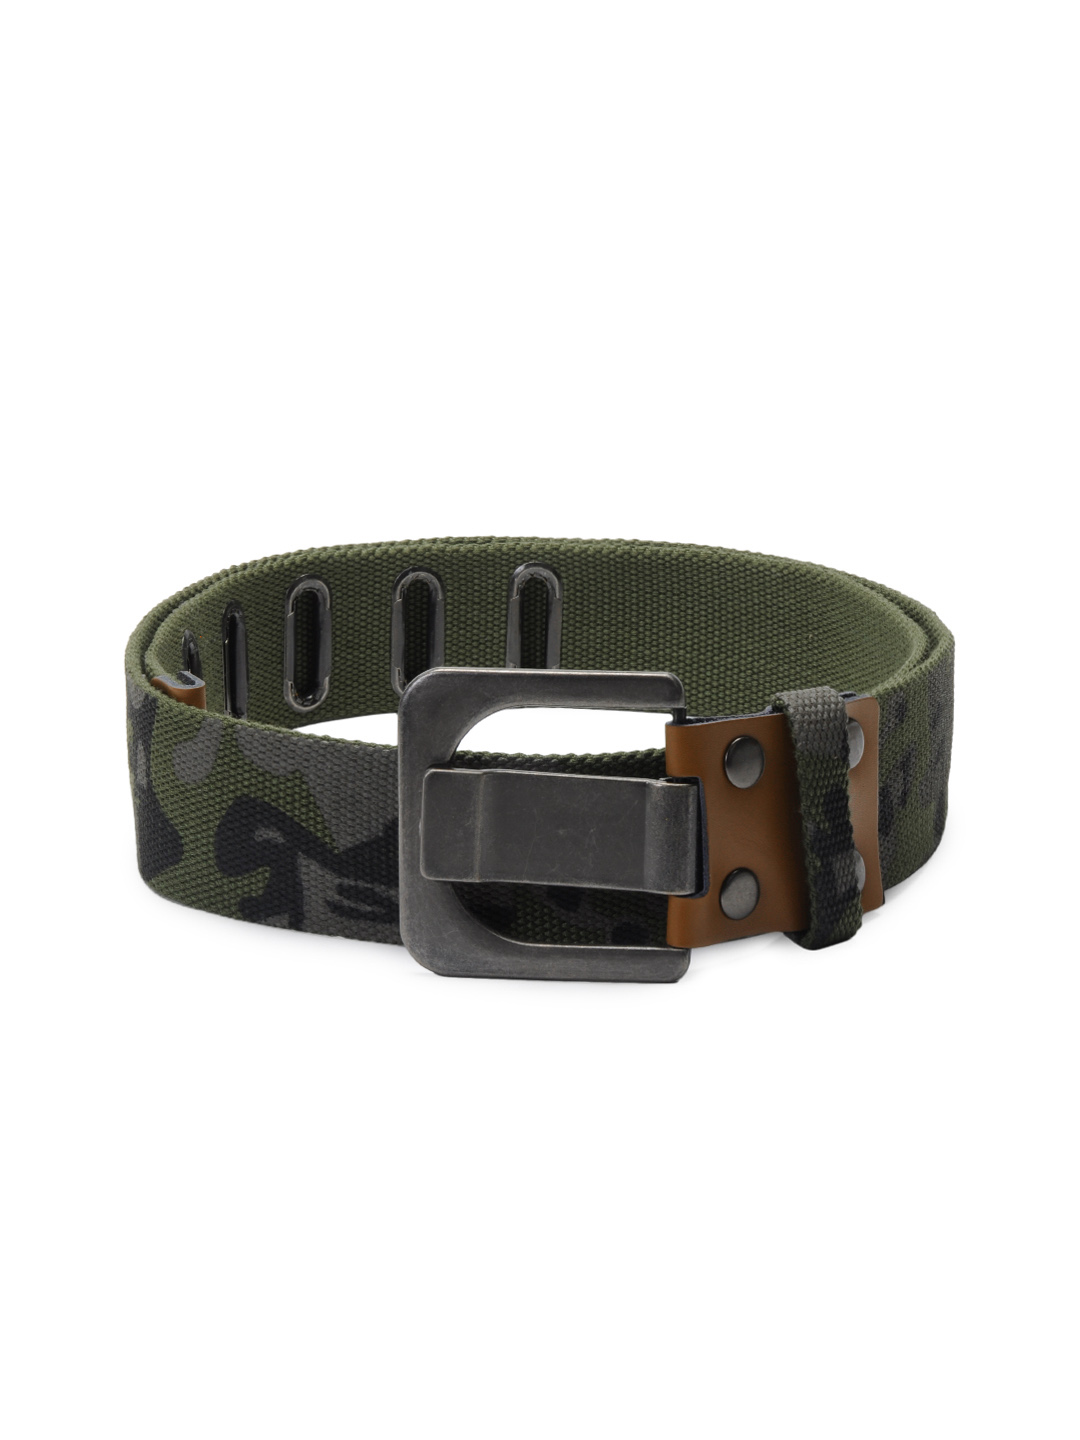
Flying Machine Men Olive Belt
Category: Accessories / Belts / Belts
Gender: Men
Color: Olive
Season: Summer 2010
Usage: Casual